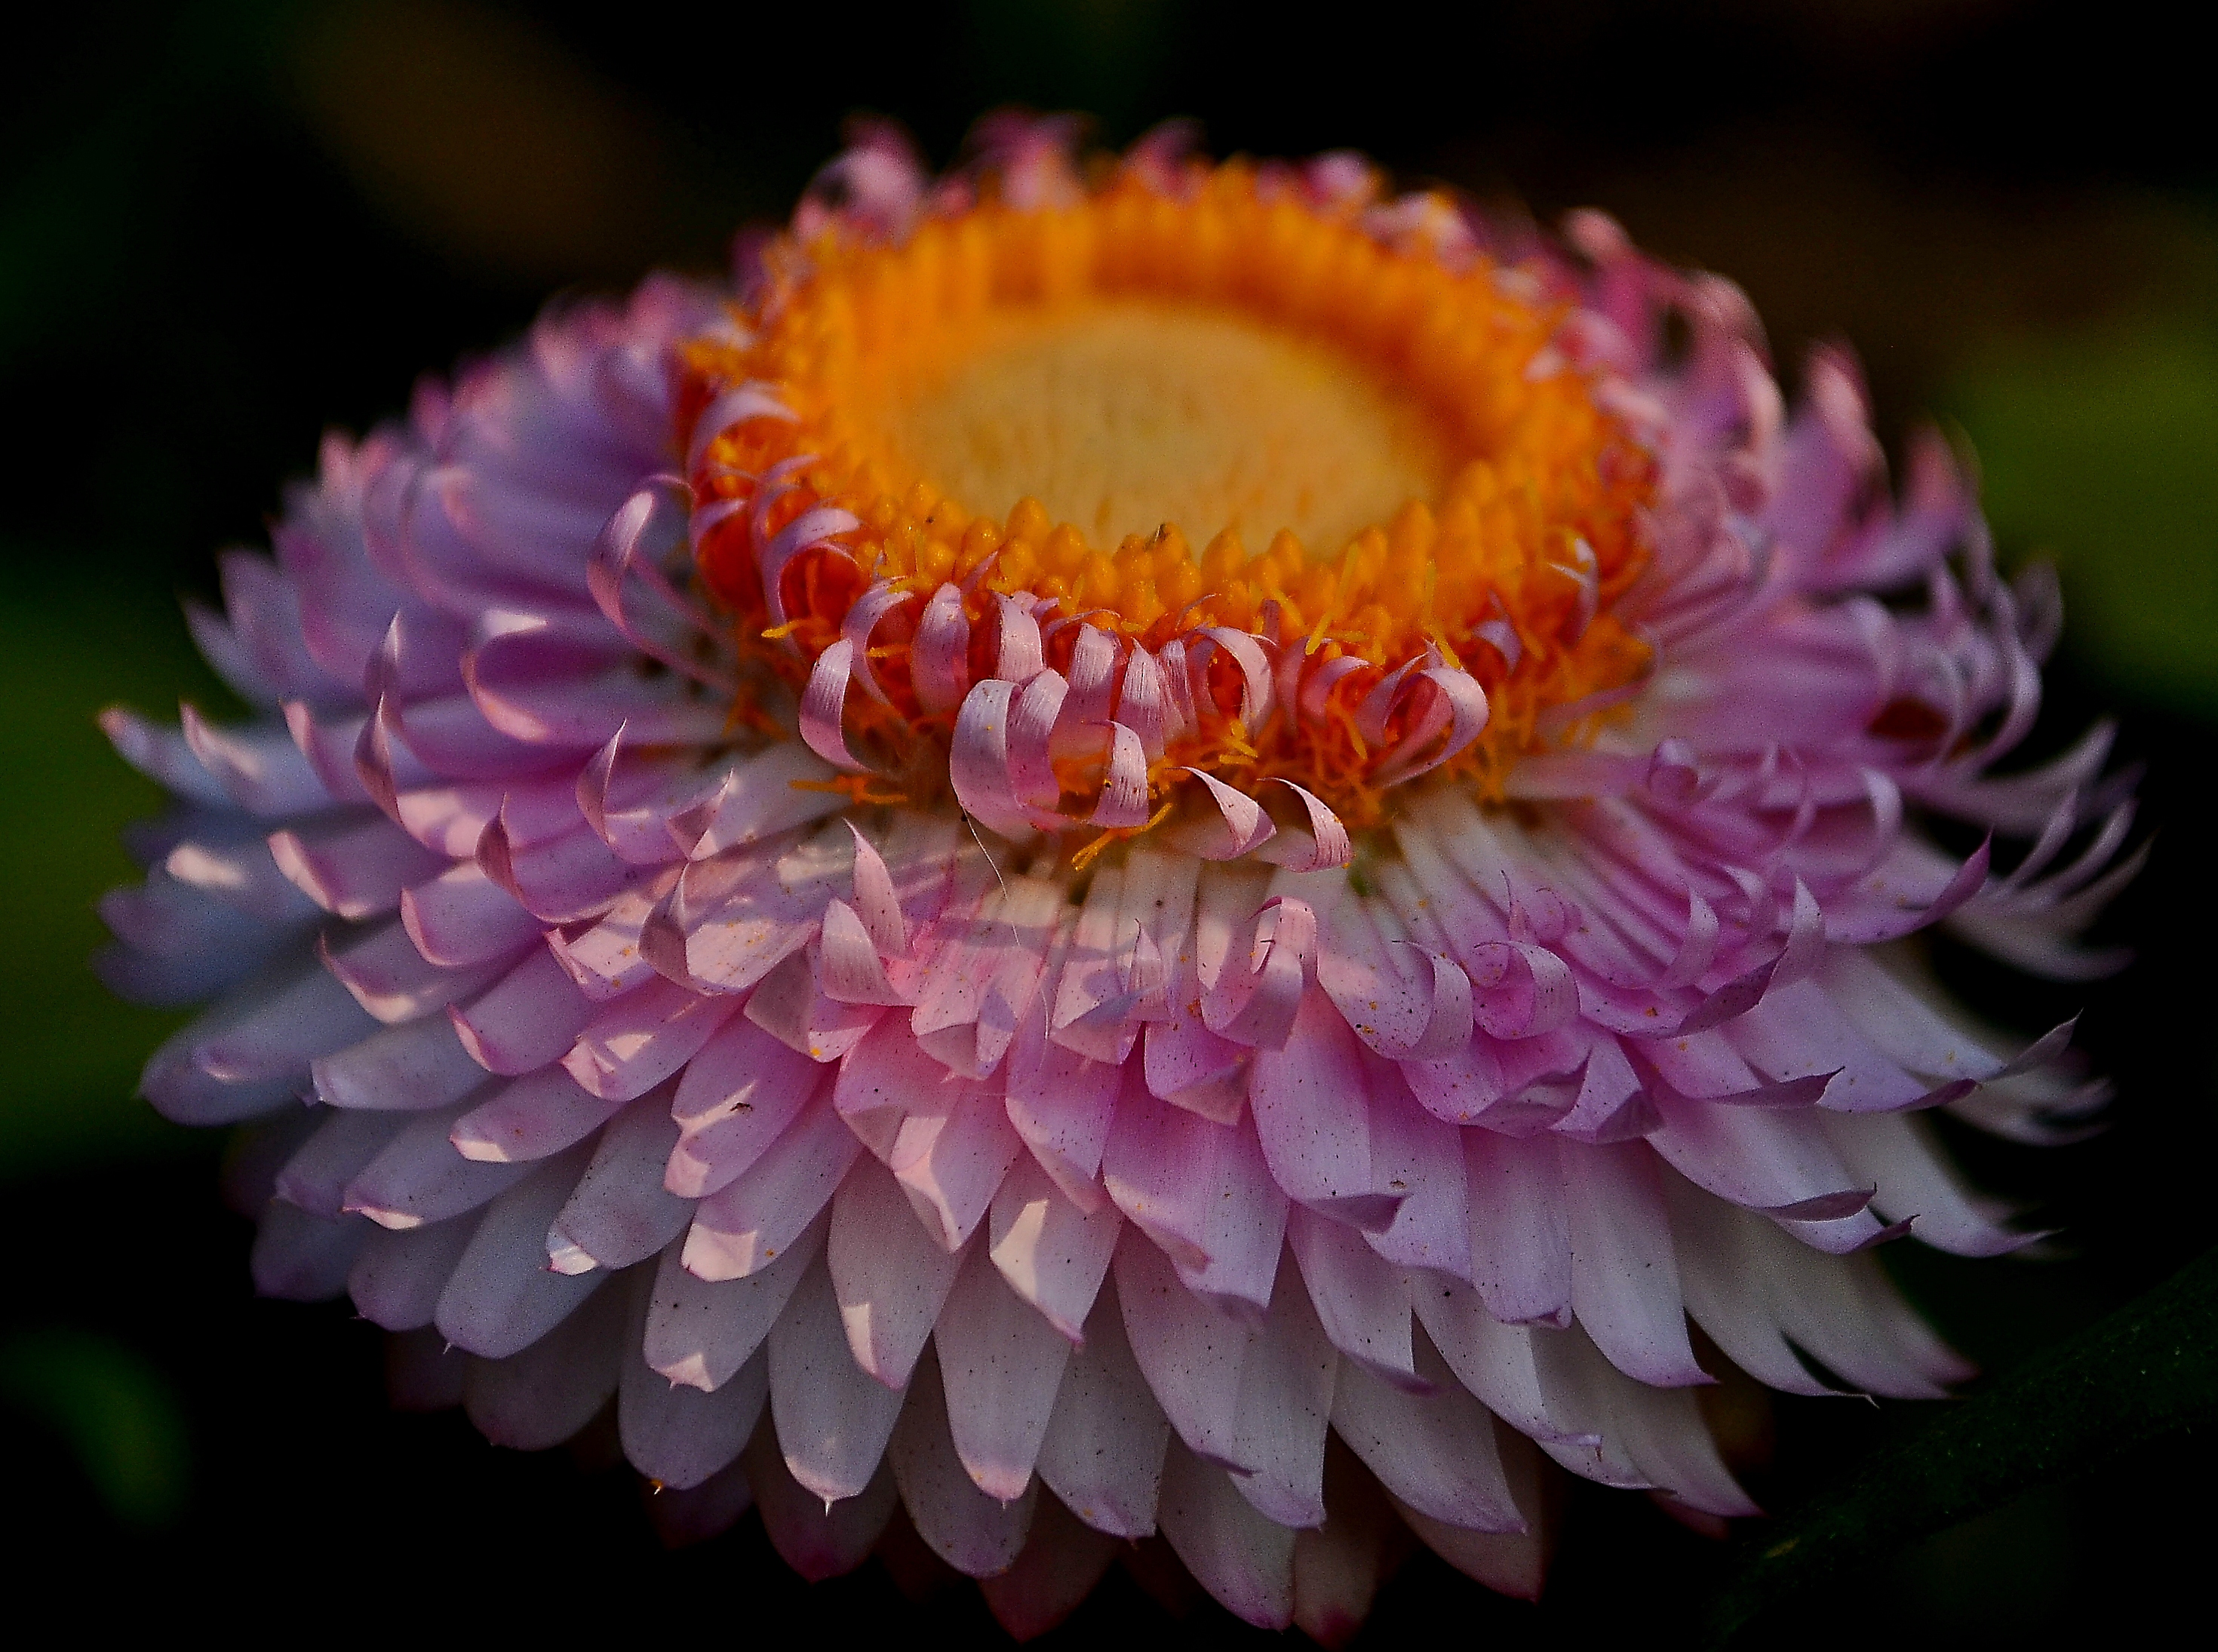
nature, plant, flower, petal, daisy, macro, flora, flowers, close up, naturaleza, flores, ggl1, gaby1, nikond5100, macro photography, flowering plant, daisy family, plant stem, land plant, chrysanths